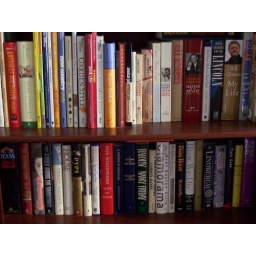
A few books from my collection. I have collected various things in my life, but I treasure my book collection the most.